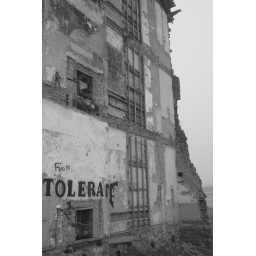
Abandoned building in Niddrie, Edinburgh. The exterior wall has been stripped back to reveal the layers underneath.